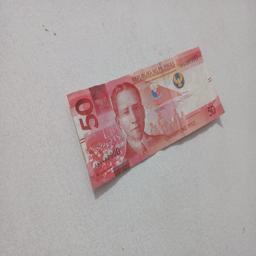
Label: 50_Front